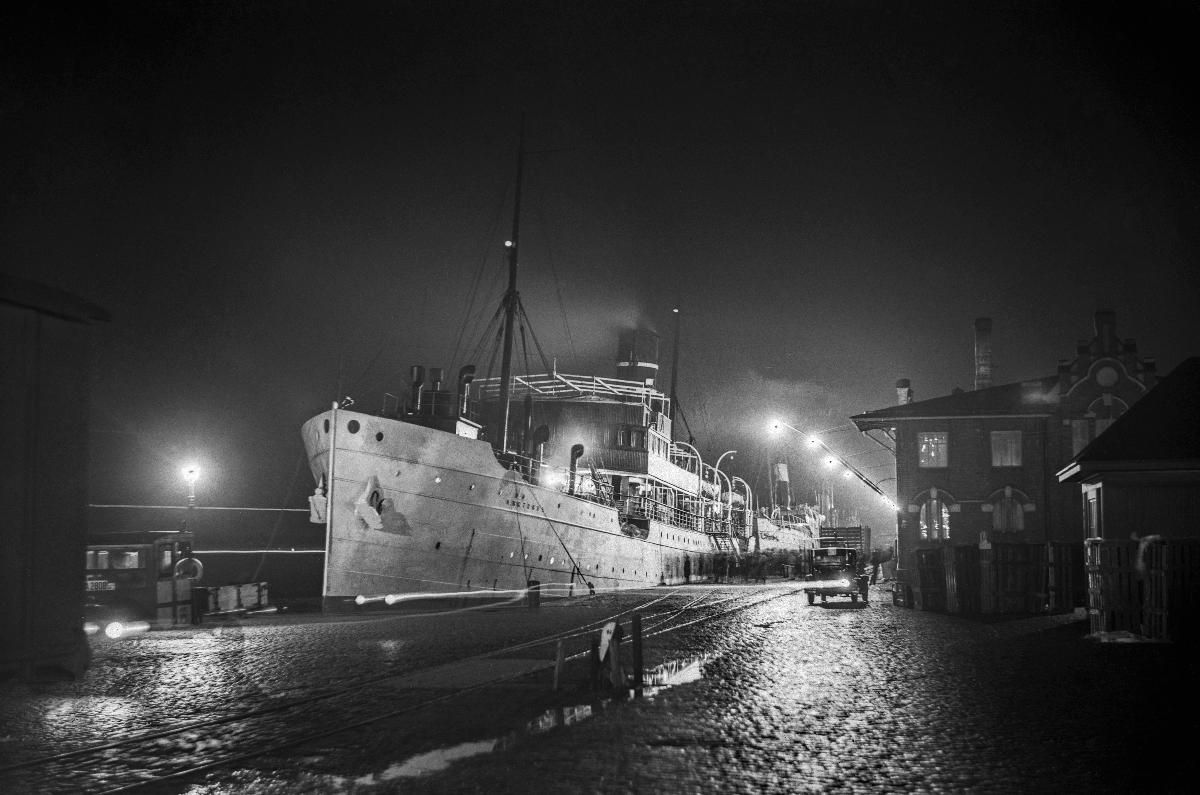
Helsinki yövalaistuksessa
Helsingfors i nattljus; Helsinki in night lights
sisällön kuvaus: Helsinkiä yövaloissa 28.11.1929. Höyryalus Arcturus Eteläsatamassa. content description: Helsinki in night lights 28.11.1929. Steam ship Arcturus at Southern harbour. innehållsbeskrivning: Helsingfors i nattljus 28.11.1929. Ångfartyget Arcturus i Södra hamnen.
Kuvaaja: Sundström, Hugo, kuvaaja
Vuosi: 1929
Paikka: Suomi, Uusimaa, Helsinki, Eteläsatama; Suomi
Aiheet: kaupungit; maisema; yö; satamat; valo; valaistus; HBL; towns and cities; landscape; harbours; light (electromagnetic radiation); lighting; cities; city; view; night; lights; ships; steam ships; städer; landskap (fysiska helheter); hamnar; ljus; belysning; stadsvy; stad; landskap; vy; lampljus; fartyg; ångfartyg